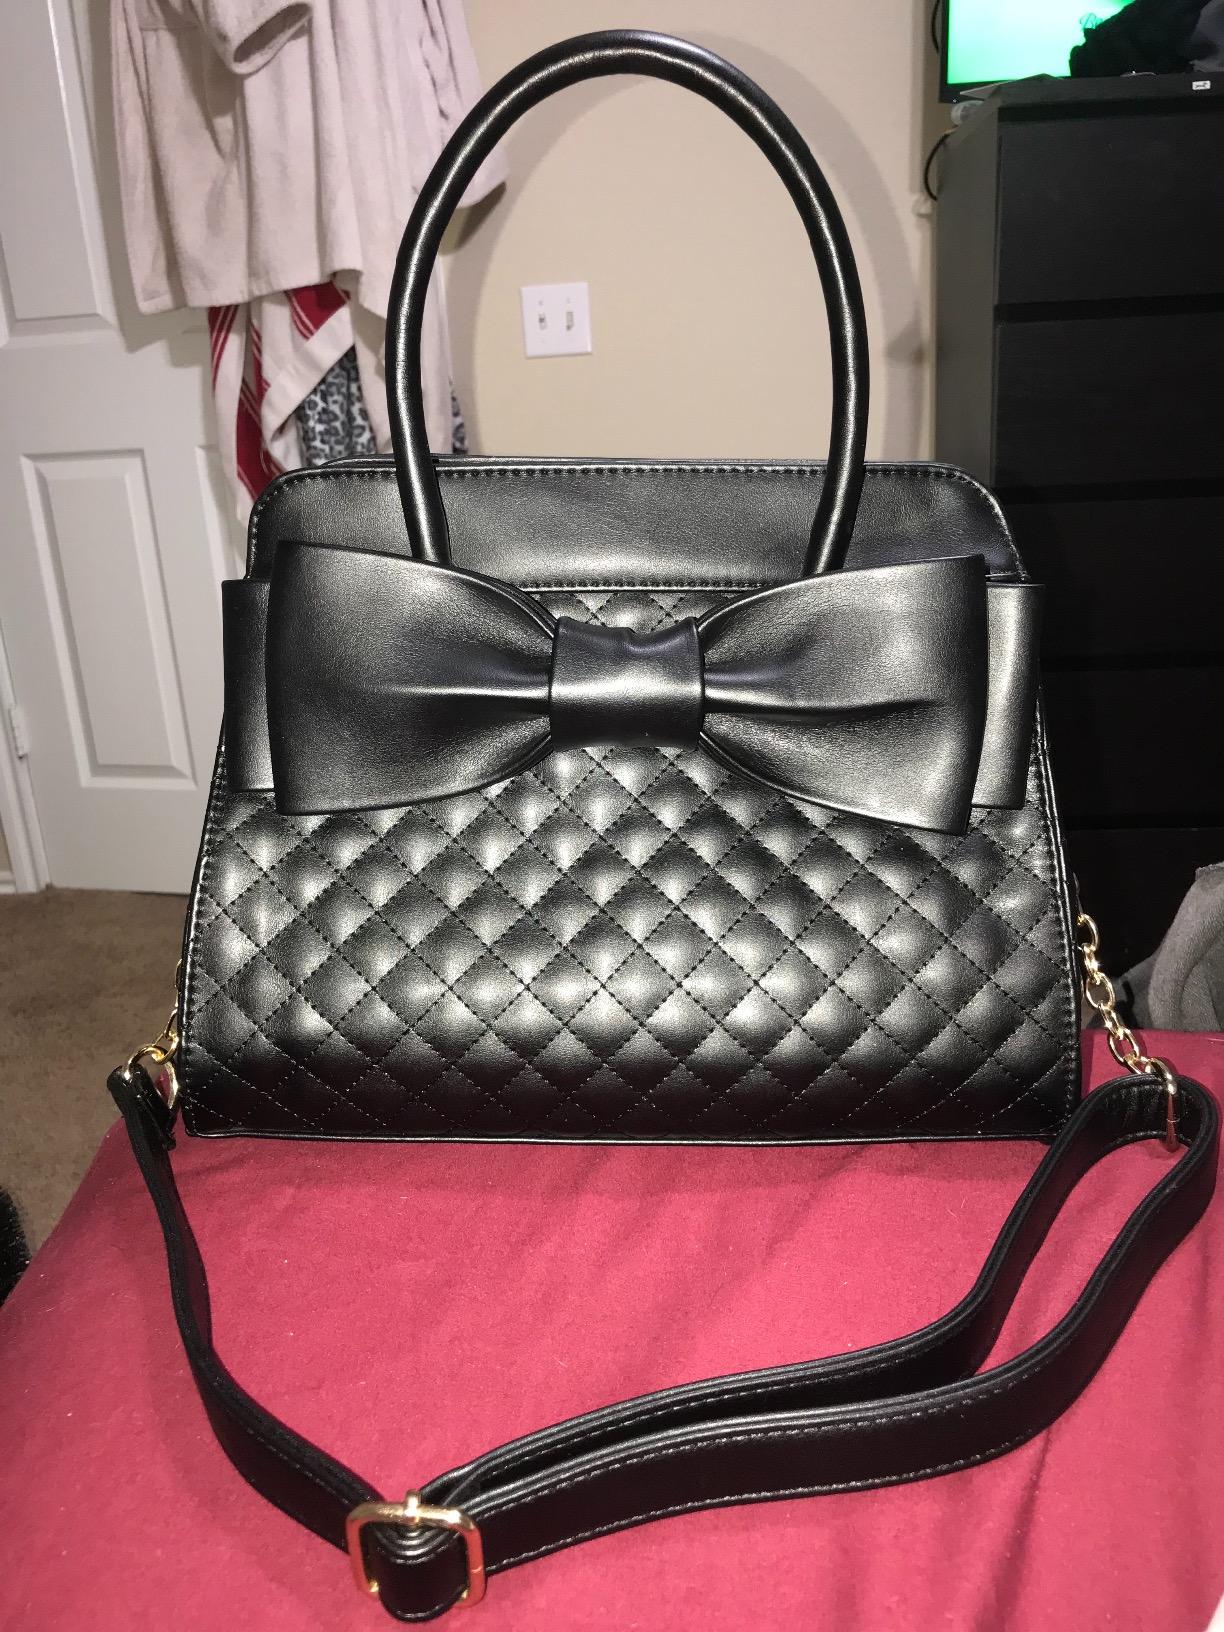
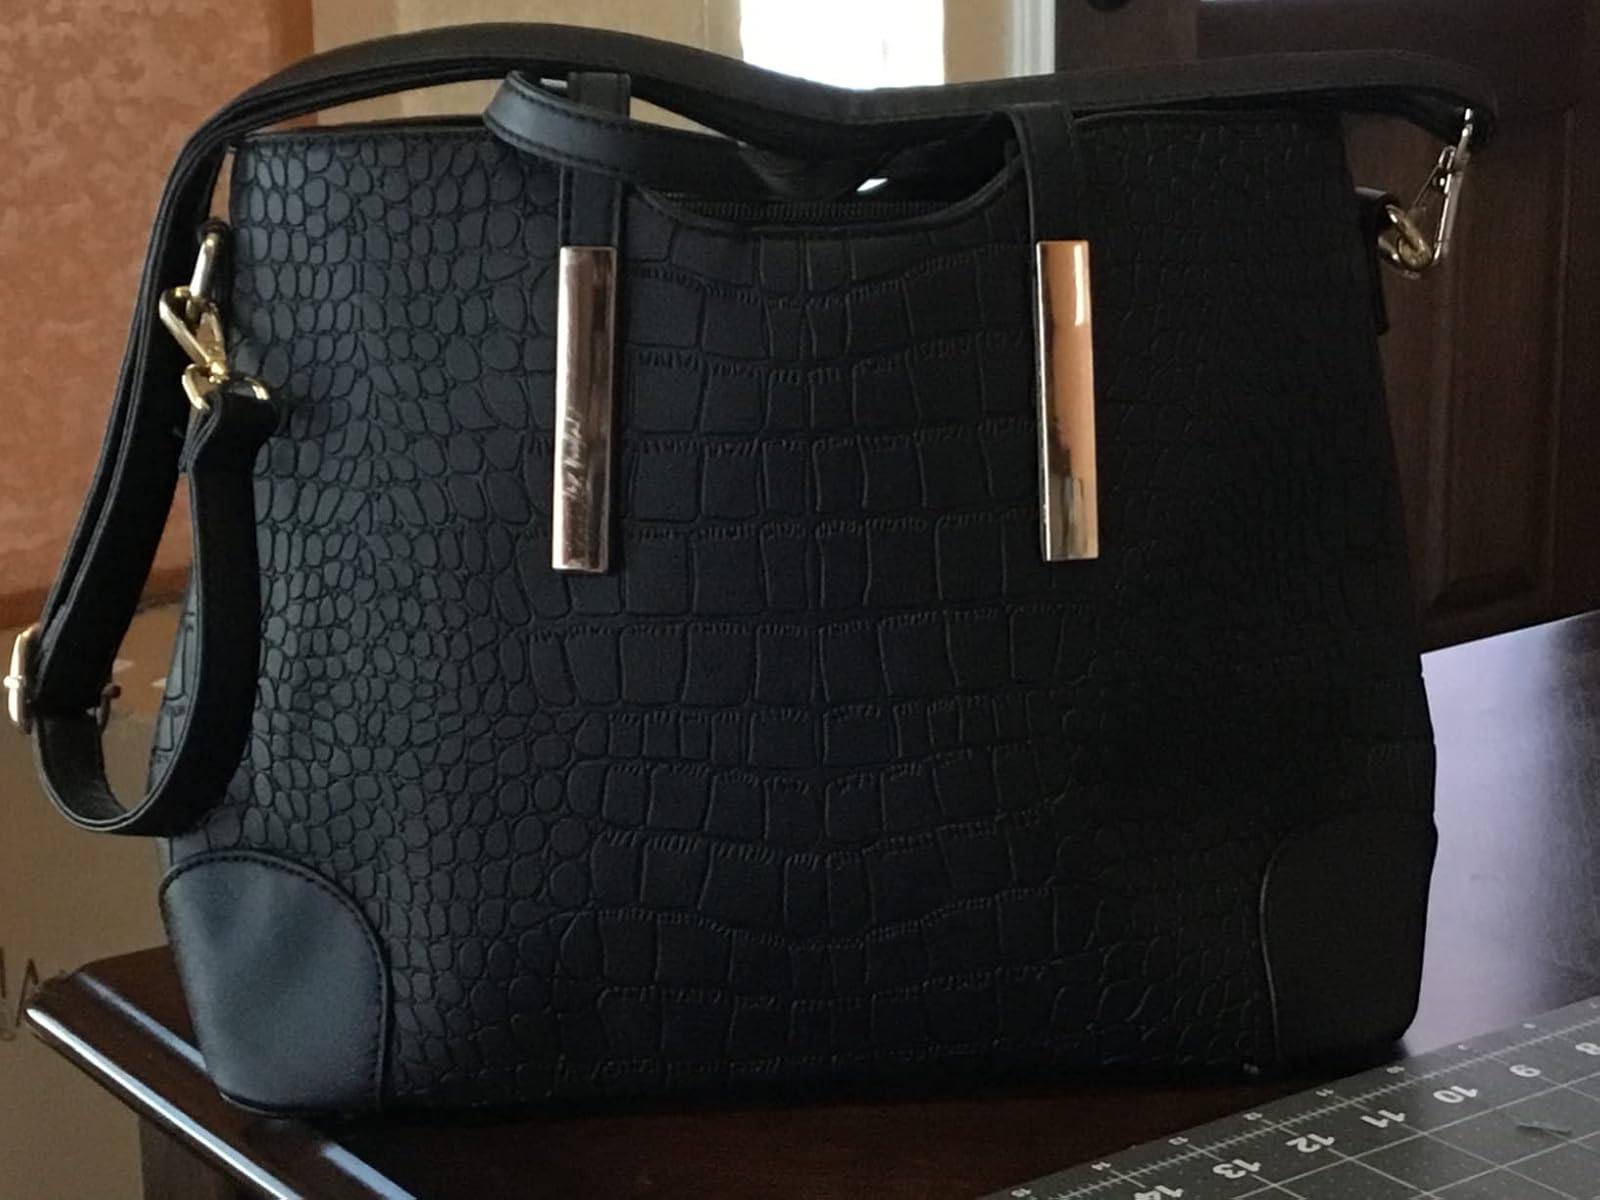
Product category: accessories_handbag
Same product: no